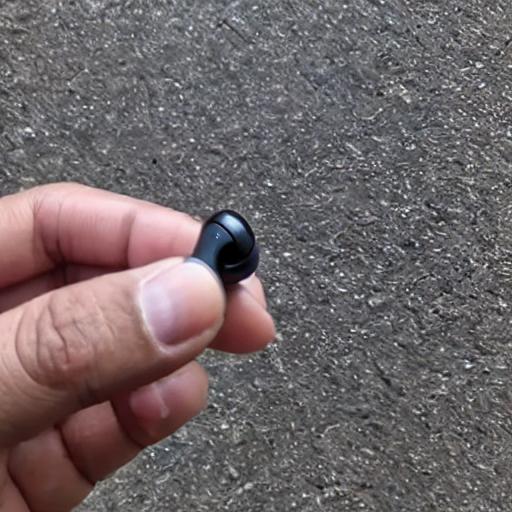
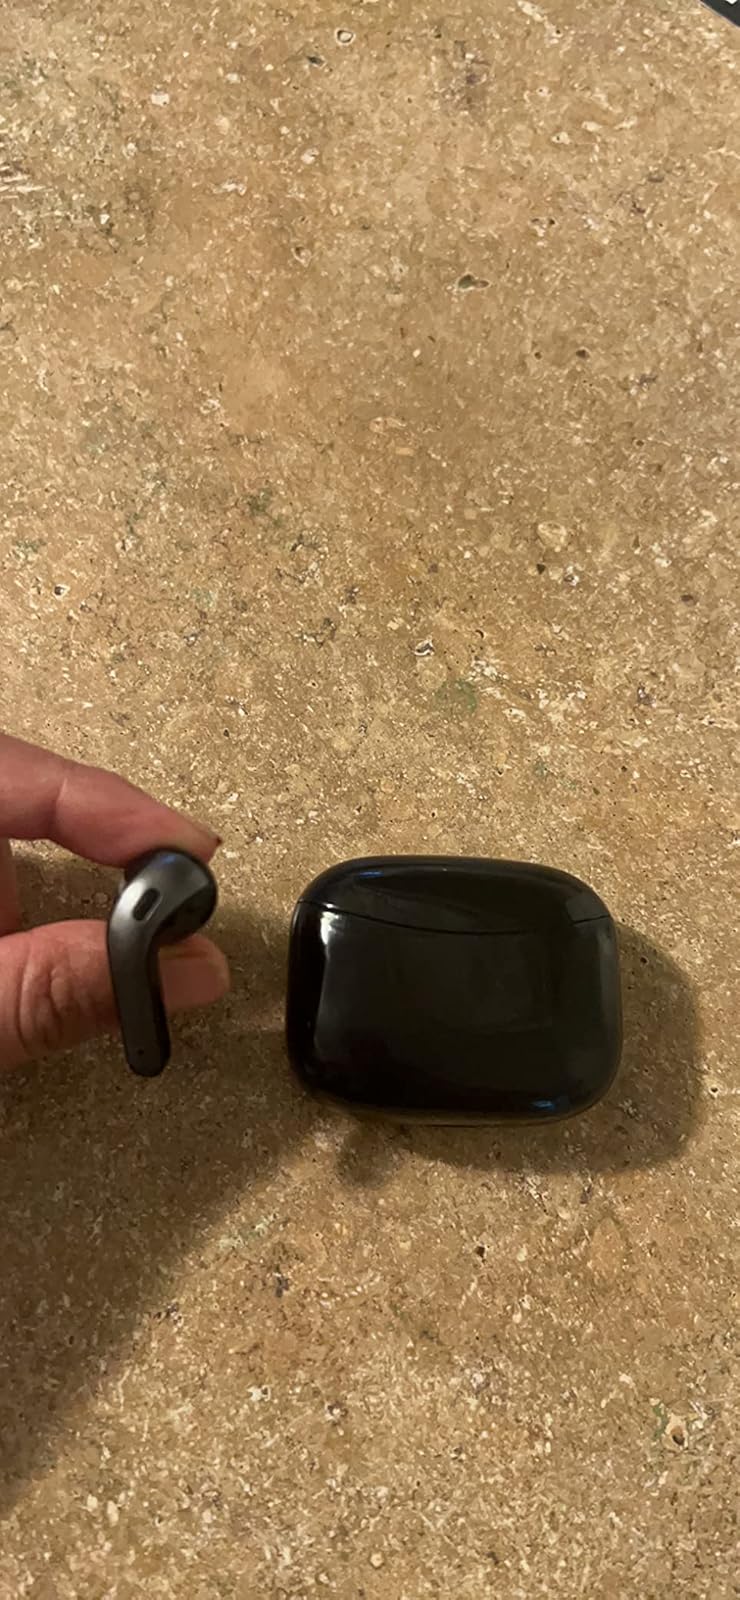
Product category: earbuds
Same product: no